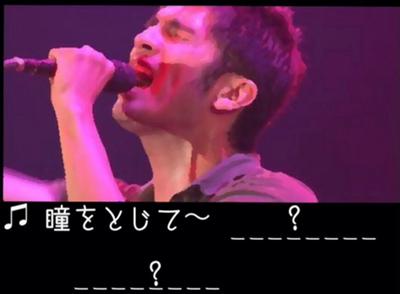
回答: って おかしくないか 閉じるのはまふ ゙た~